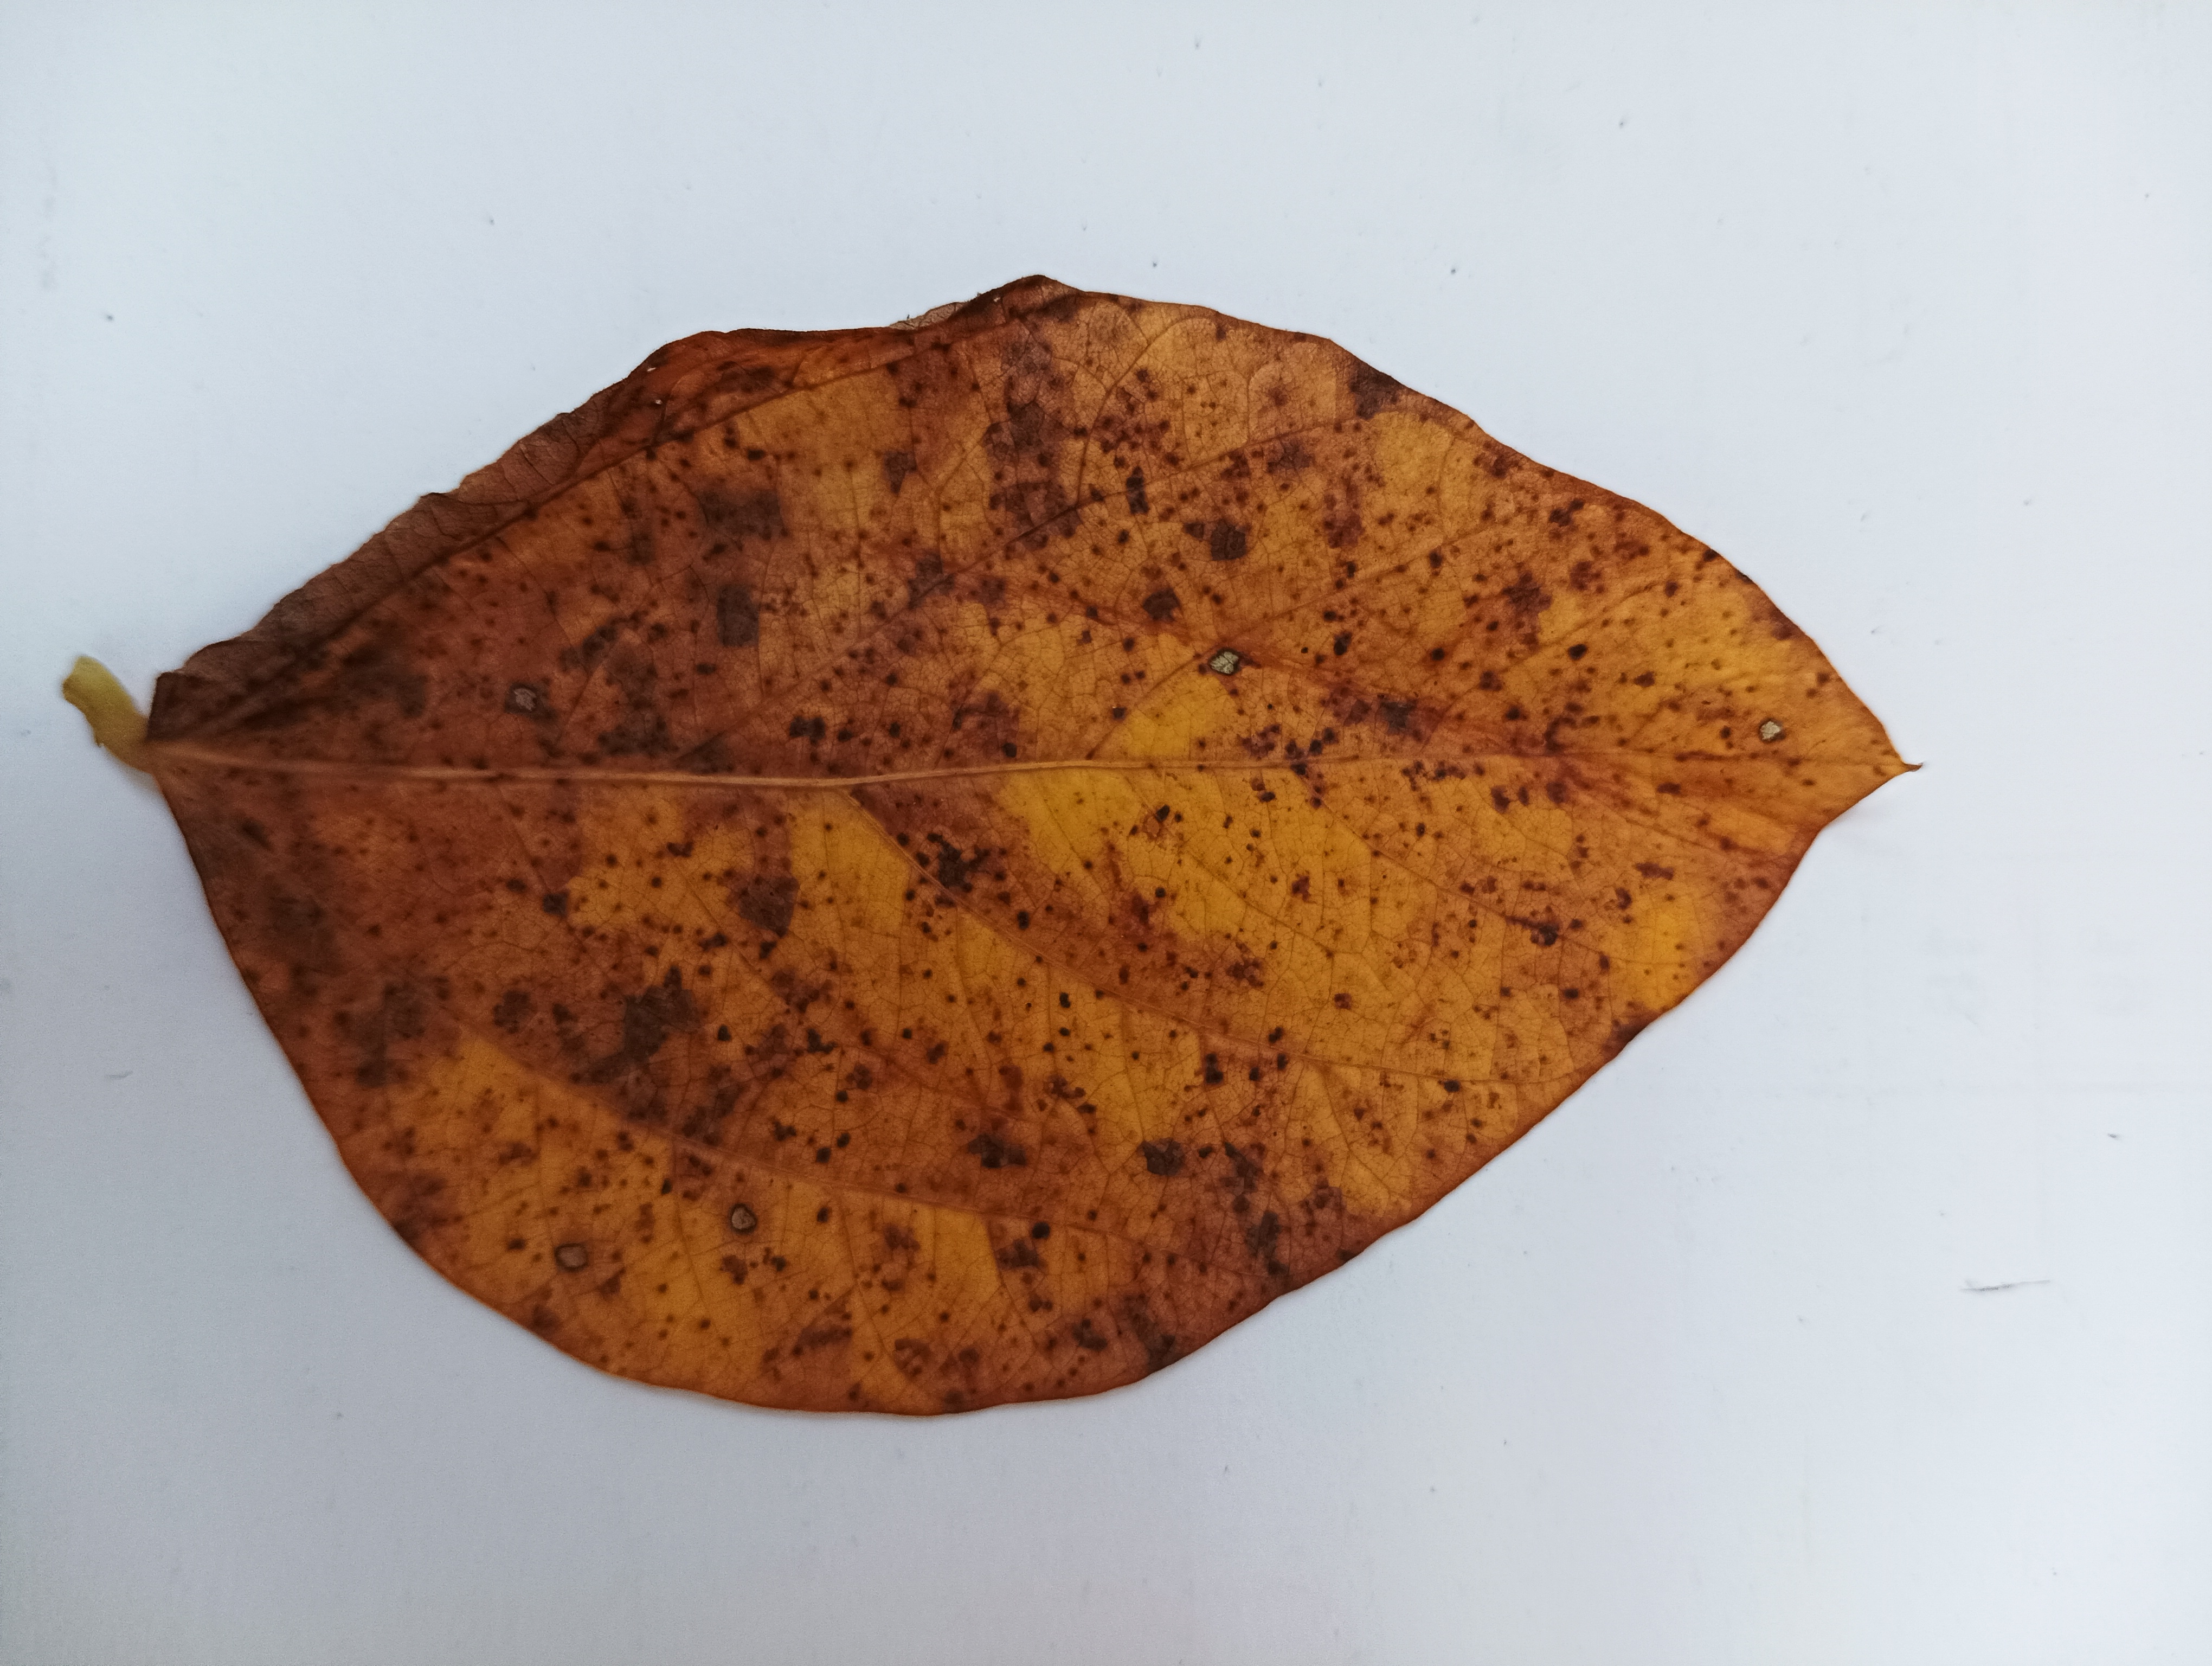
Label: Septoria_Brown_Spot